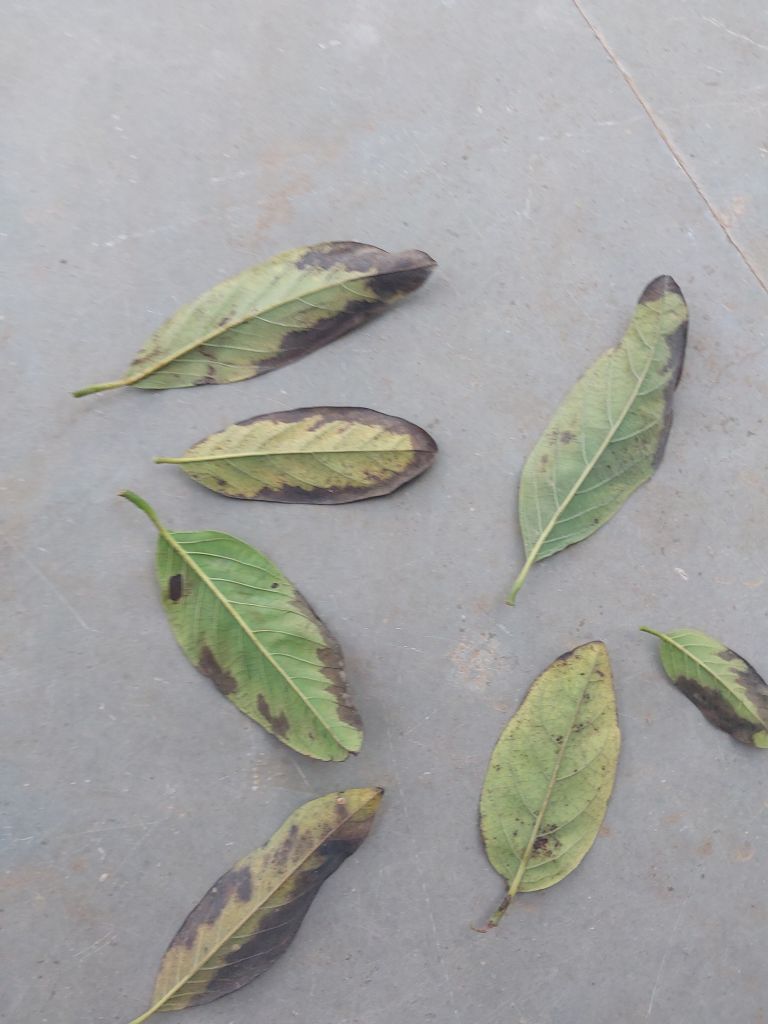
Disease label: Leaf spot on Leaves